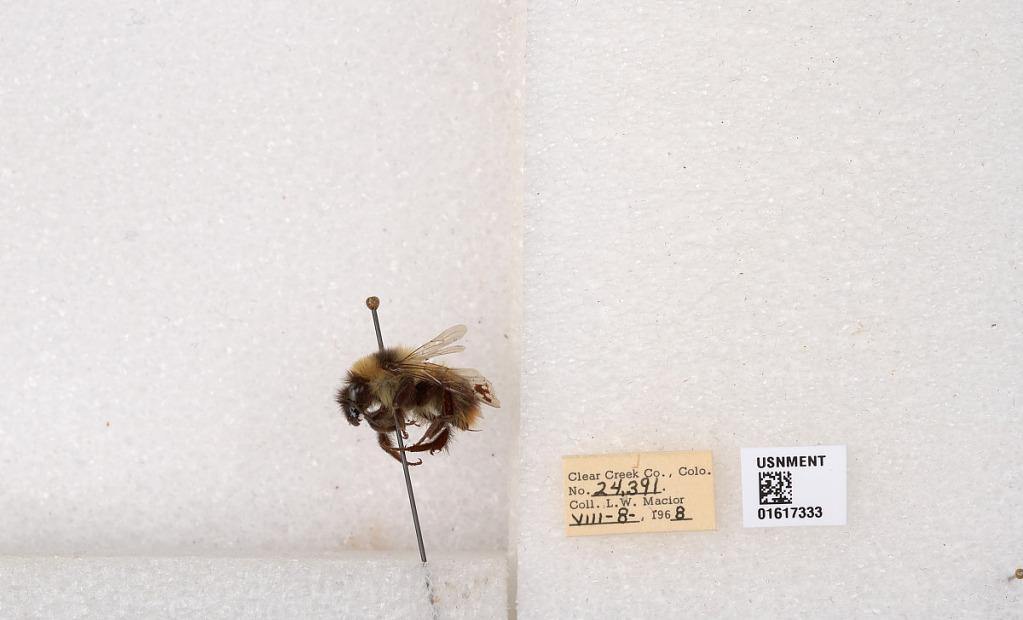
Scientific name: Bombus kirbyellus
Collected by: L. Macior
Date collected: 1968-8-8
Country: United States
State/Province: Colorado
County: Clear Creek
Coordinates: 39.6891, -105.644